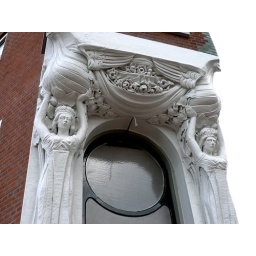
ornate doorfront on a house in the kop van zuid area of rotterdam, the netherlands